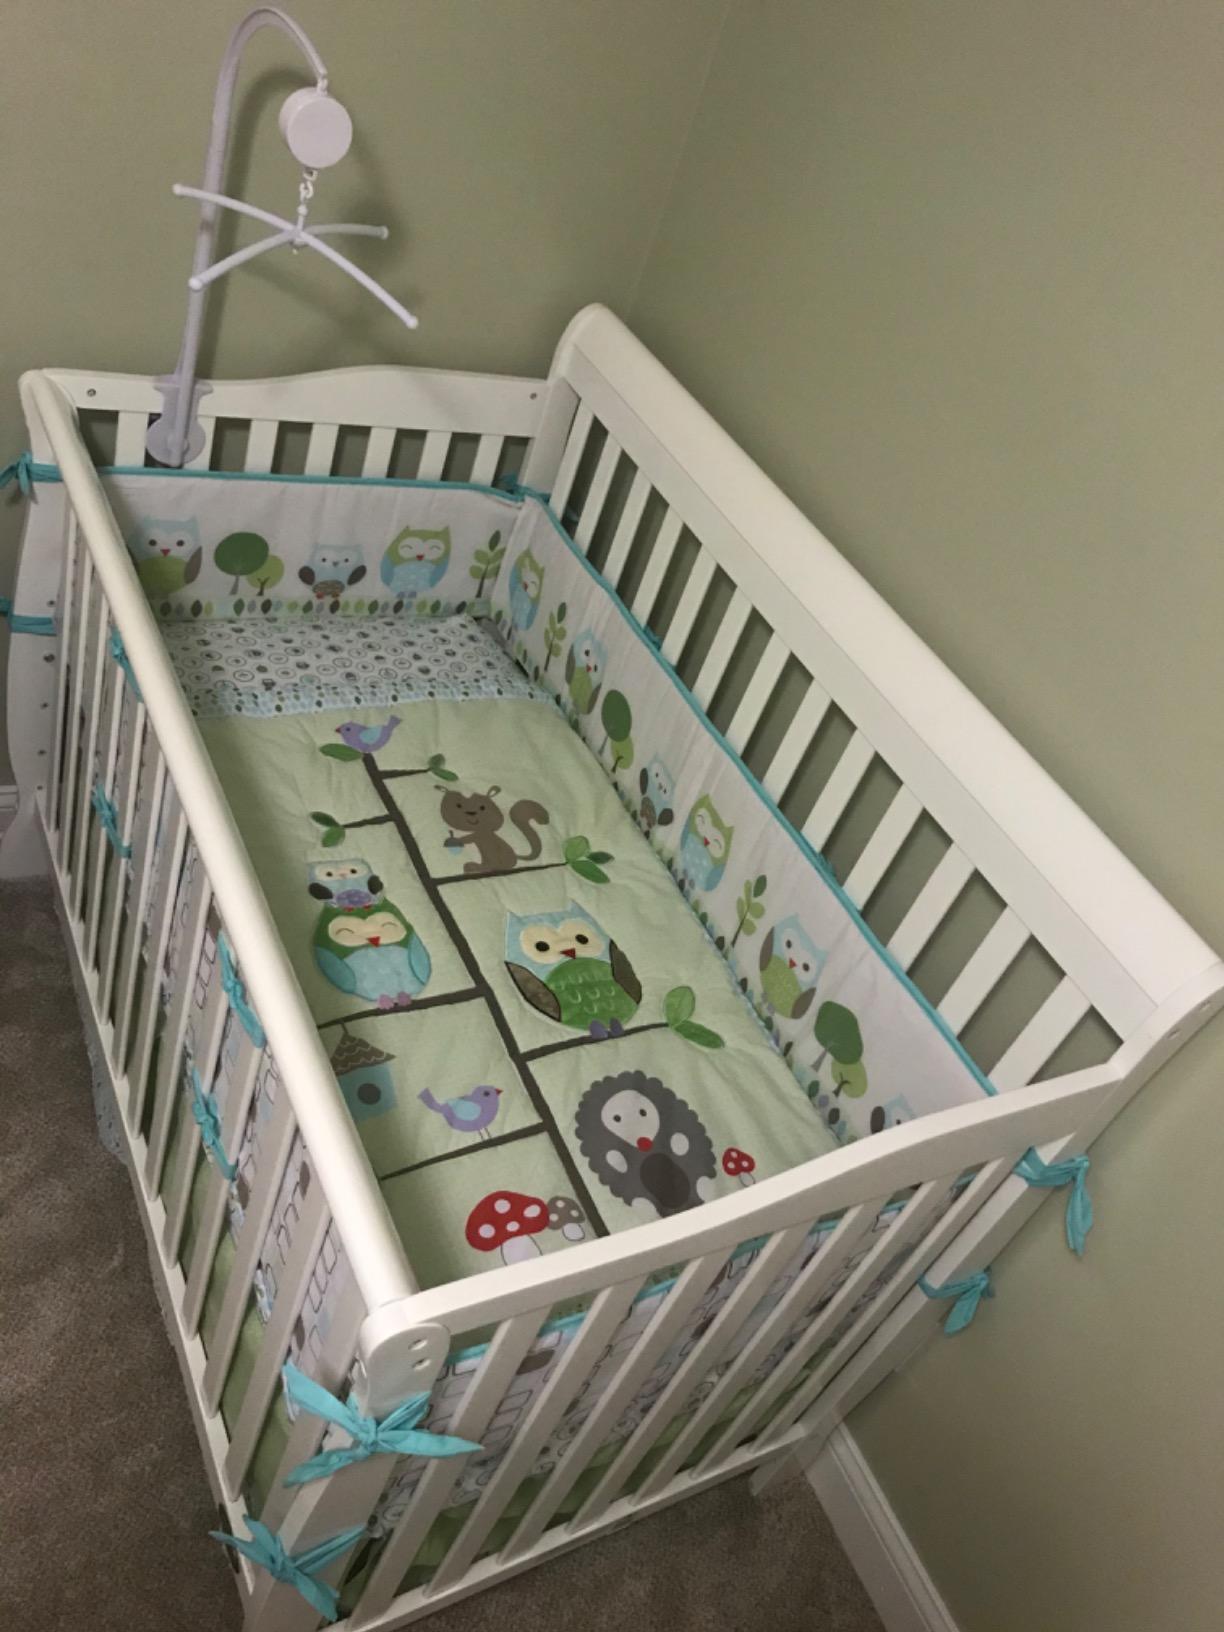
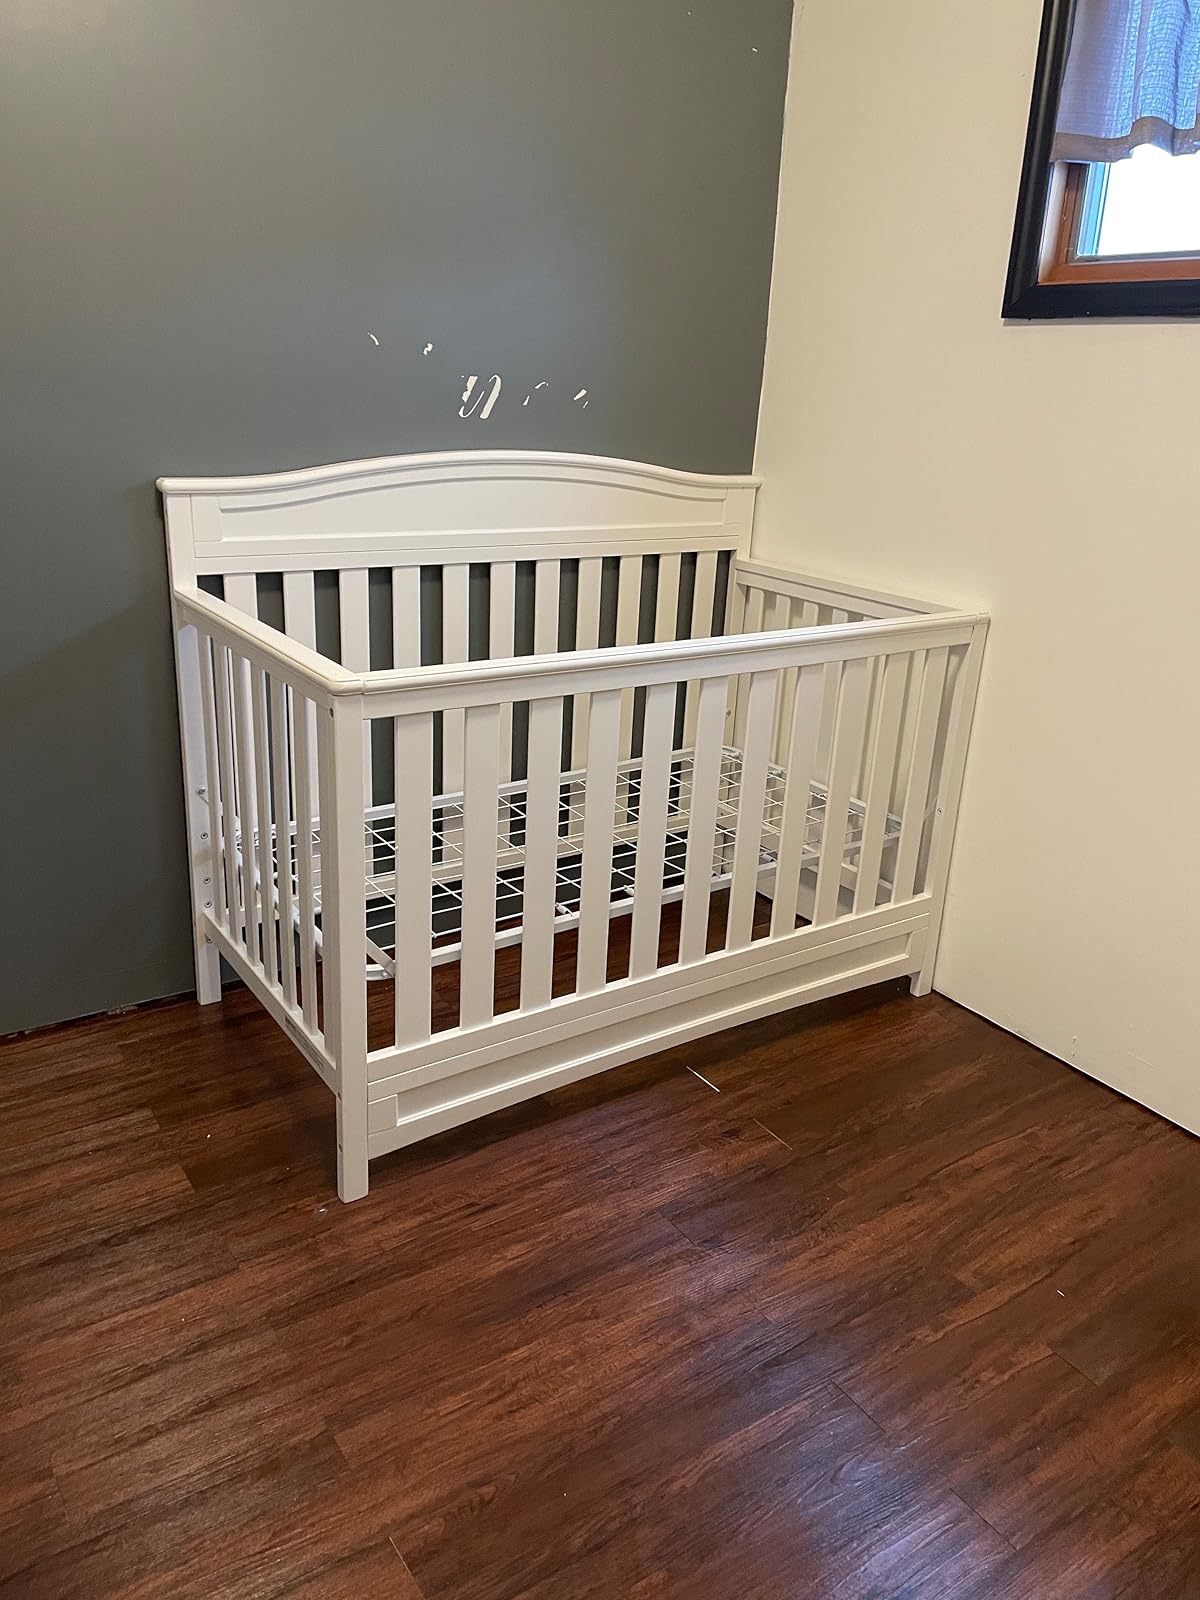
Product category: products_crib
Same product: no